Sutphin Boulevard–Archer Avenue–JFK Airport station

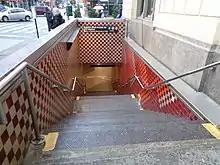

Stairs go up to all four corners of Sutphin Boulevard and Archer Avenue. The two northern staircases go down to an unstaffed fare control area, which consists of four High Entry-Exit Turnstiles. The full-time fare control area is at the southern end and includes seven regular turnstiles. On the southeast corner, two escalators (one up, one down) and a staircase lead to street level, just outside the Long Island Rail Road (LIRR)'s Jamaica station. Additional staircases lead from street level to each of the LIRR platform. Three elevators provide access to the street level and the LIRR station's main mezzanine areas. Connection is also available to AirTrain JFK, which provides service to John F. Kennedy International Airport; the AirTrain JFK also has its own entrance from the street just south of the LIRR station. As part of upgrades to the Jamaica Transportation Center Station Plaza, two new subway station entrances, with canopies, are planned to be constructed .